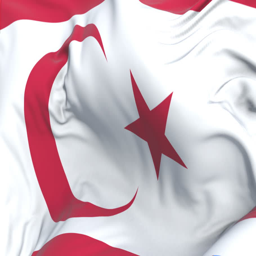
flag waving at wind , loop